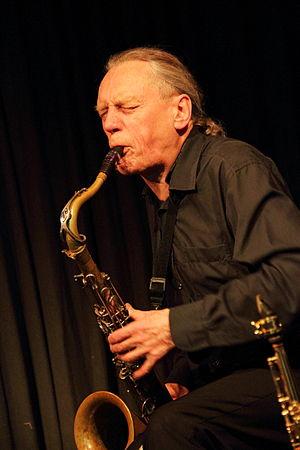
Urs Leimgruber est un saxophoniste suisse né à Lucerne le 1ᵉʳ janvier 1952. Il est actif dans le domaine du jazz et de la musique improvisée.